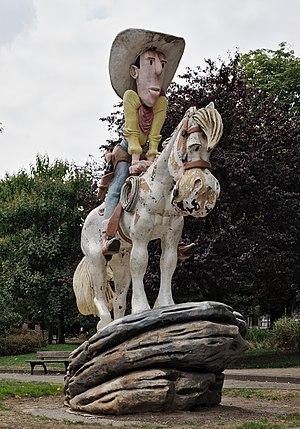
Lucky Luke est une série de bande dessinée belge de western humoristique créée par le dessinateur belge Morris dans l'Almanach 1947, un hors-série du journal Spirou publié en 1946. Morris est aidé, à partir de la neuvième histoire, par plusieurs scénaristes, dont le plus fameux est René Goscinny. Depuis la mort de Morris en 2001, le dessin est assuré par Achdé.